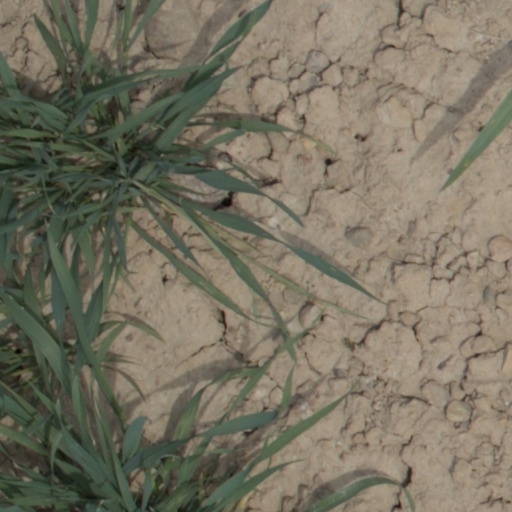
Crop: wheat